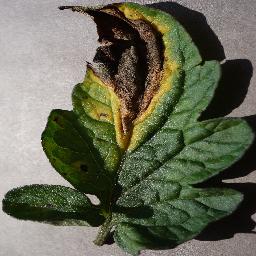
Label: Tomato___Early_blight